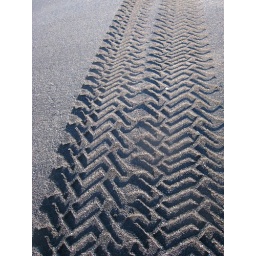
Our huge tire tread on the black sand beach. The water washed all traces of us away in minutes